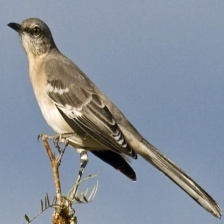
Species: NORTHERN MOCKINGBIRD
Scientific name: MIMUS POLYGLOTTOS